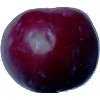
Label: Plum 2